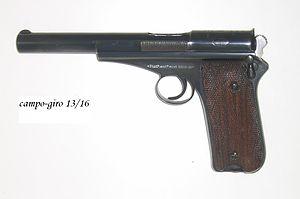
source/ http://fr.wikipedia.org/wiki/Image:Campogiro_13_16.JPG Auteur gnafron
"Don Venancio López de Ceballos y Aguirre, comte de Campo-Giro et lieutenant colonel d'artillerie, invente et dépose le 25 janvier 1905 un brevet d'exploitation pour ""un pistolet automatique de calibre 9mm et nouveau système"" qu'il nomme Campo-Giro. L'étude et l'expérimentation se déroulent à la fabrique d'arme d'Oviedo.